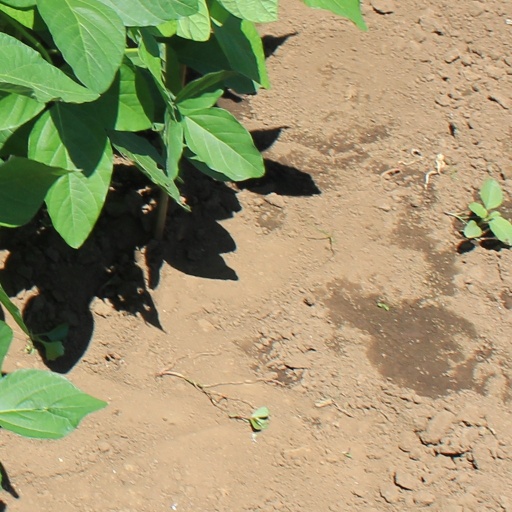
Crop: soybean